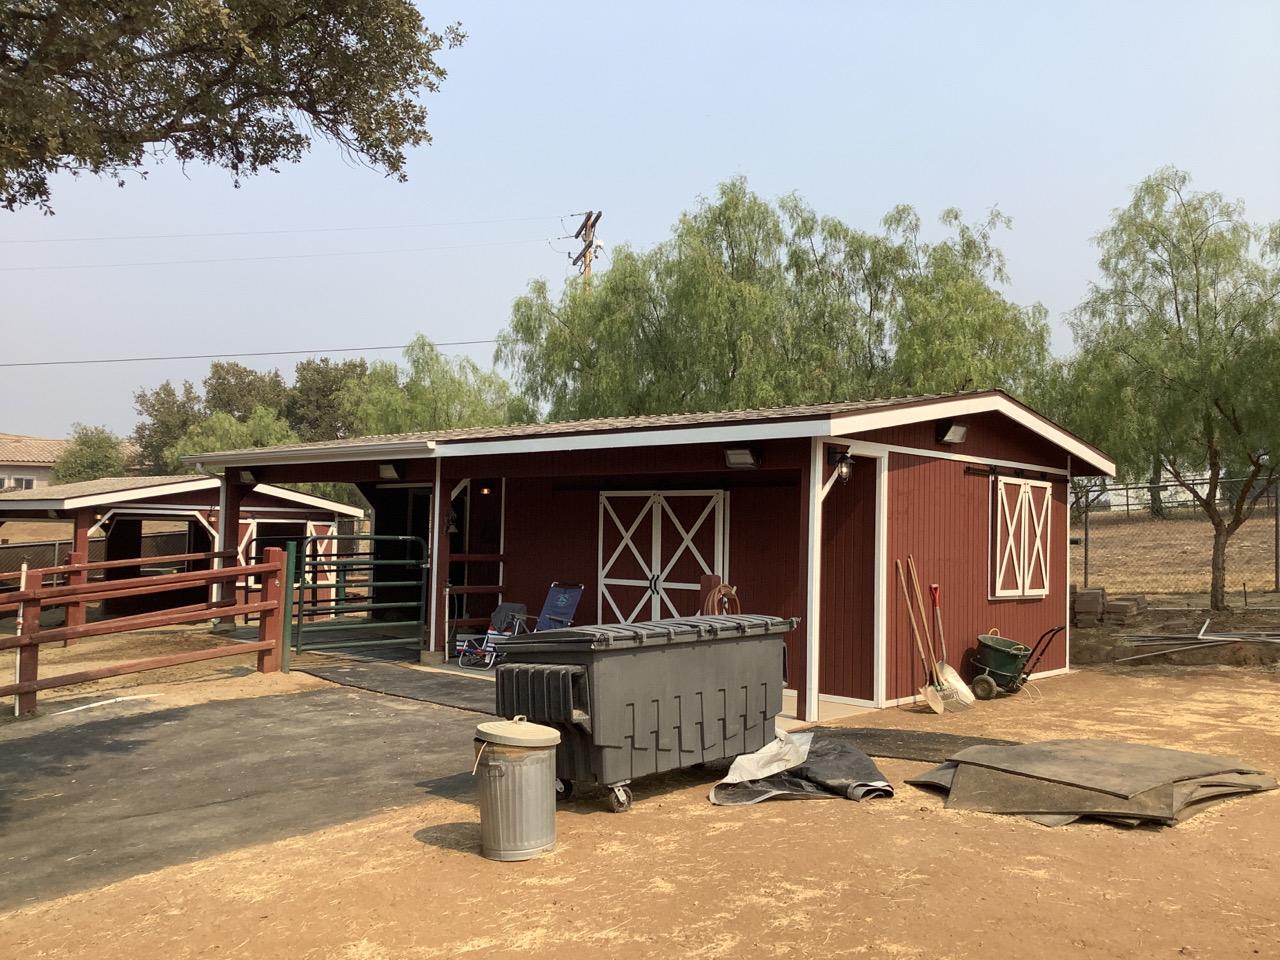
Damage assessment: no_damage